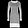
Label: Dress